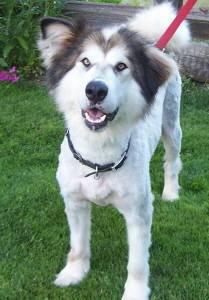
dog